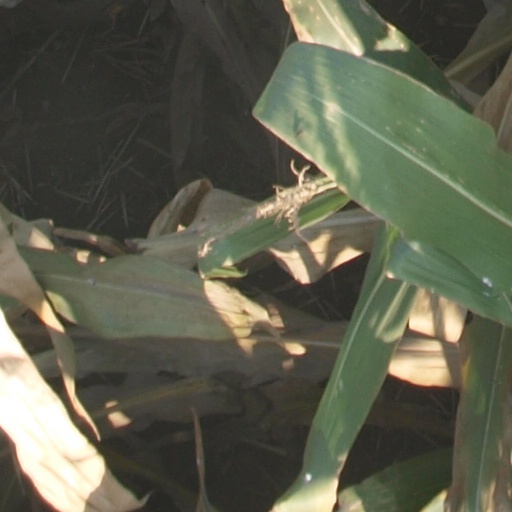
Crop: maize; corn